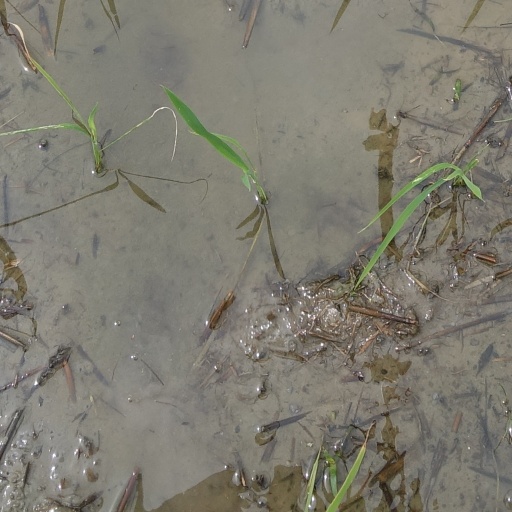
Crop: rice